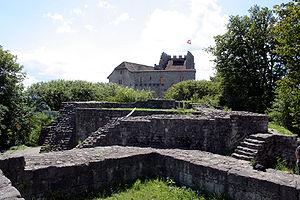
Rodolphe d'Altenbourg est un Grave du Saint-Empire romain germanique. Il est un des membres fondateurs de la Maison de Habsbourg en Allemagne, Alsace, et Suisse alémanique, au début de la féodalité de l'An mille.